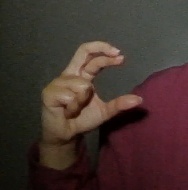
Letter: thal